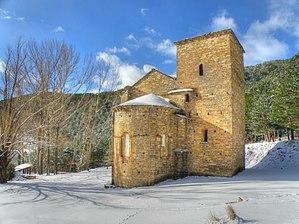
Le Camino aragonés est une section du pèlerinage de Saint-Jacques-de-Compostelle qui suit le cours de la rivière Aragon, d'où son nom. Long de 170 km, il se situe intégralement en Espagne et traverse des paysages variés, passant de la montagne à la vallée. Il part du col du Somport pour rejoindre Puente la Reina, faisant ainsi le trait d'union entre la via Tolosana dont il est la continuité et le Camino francés.